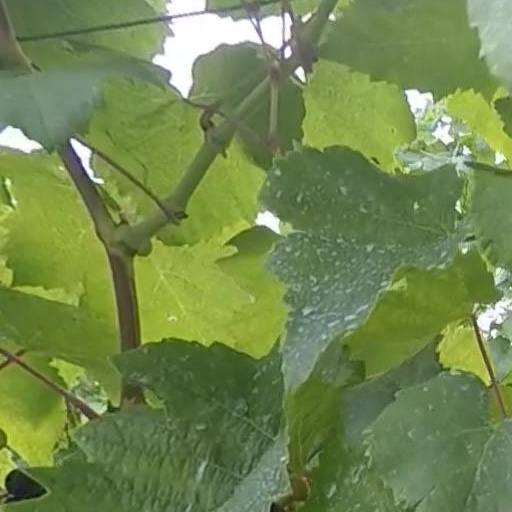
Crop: grape